Forts of Ajuda

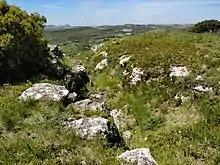
Fort of Ajuda Pequeno

This fort, at 300 metres above sea level, is polygonal in shape and is surrounded by a moat partially dug out of the rocks. Its role was to support that of the Fort of Ajuda Grande in protecting the main north-south road. Unlike the Ajuda Grande it has not been restored but parts, such as the ditch, embrasures and the magazine, can still be discerned. It was No. 19 on the list of military works, had a garrison of 200 men with three 9-pounder cannon.